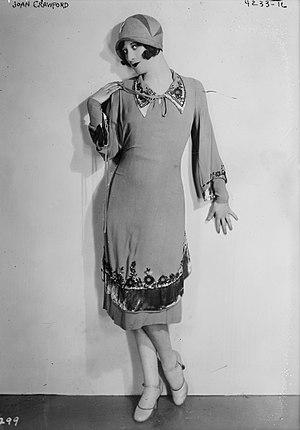
Les Années folles désignent la période d'intense activité sociale, culturelle et artistique commençant en 1920 et se terminant aux Etats-Unis en 1929 avec le début de la Grande Dépression, qui atteint la France en 1931. Le même phénomène se produit aux États-Unis, où il est appelé Roaring Twenties, ainsi que le reste du monde occidental.